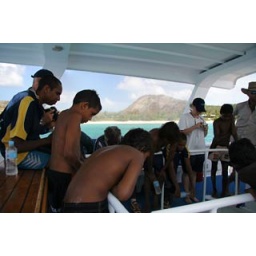
Adventures in the glass bottomed boat